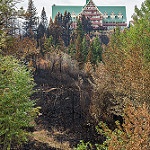
Scene: Outdoor